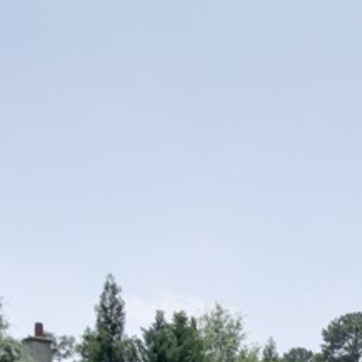
Material: sky